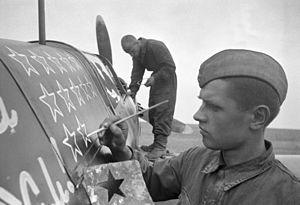
“Un nouvel avion ennemi abattu.”.. Un soldat peint une nouvelle marque de victoire (chez les russes les victoires sont représentées par une étoile, dans les autres nations c'est le symbole de l'ennemi qui est utilisé), pendant qu'un mécanicien inspecte l'avion. Front du Sud Est. Español: “Un avión enemigo mas derribado .”.. Un soldado pinta una nueva marca de victoria, mientras un mecánico inspecciona al avión. Frente del Sur Este.